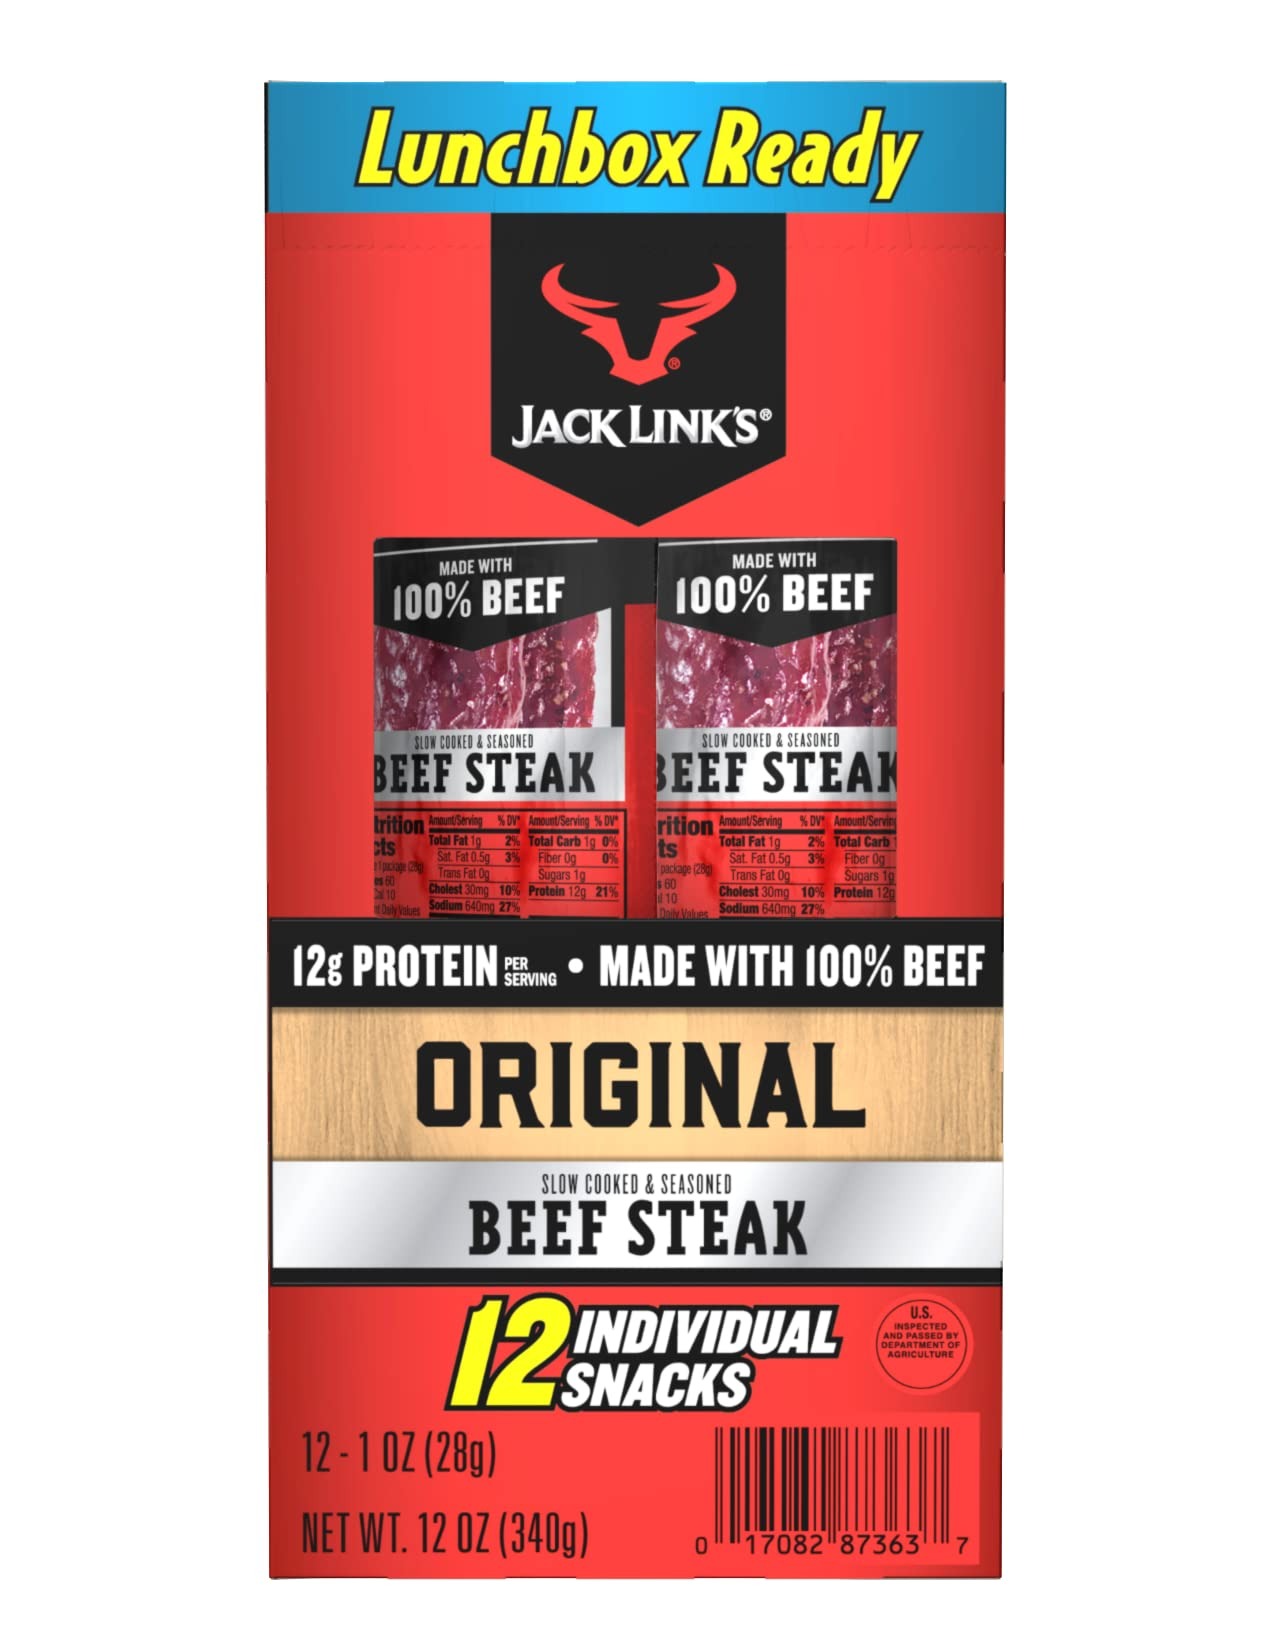
Item Name: Jack Link's Beef Steak, Original - Protein Snacks, Meat Snack with 12g of Protein, Made with 100% Beef, Individually Wrapped Bulk Snack Pack, Keto Friendly - 1 Oz. (12 Count)
Bullet Point 1: CONTAINS 12g OF PROTEIN: With 12g of protein per beef steak, Jack Link-s Beef Steaks are the protein snack you need to help you power thru your day wherever you are. They-re an epic meat snack for the family to chomp on
Bullet Point 2: 12 COUNT BULK SNACK PACK: This pack contains 12, 1 oz. single-serving steaks so you always have a tasty meat snack on hand. Pack in lunches, bring to work, or take hunting and camping to help power through anything the day might throw your way
Bullet Point 3: MADE WITH 100% BEEF: Jack Link-s beef steaks are made with 100% premium beef and our signature blend of seasonings. Perfect meat snack for any meat lover or anyone looking to add a bit of protein to their day. Great snack to keep in the office
Bullet Point 4: FULL ON FLAVOR: We (arguably) didn't invent meat snacks, we just created the flavor that put it on the map. Our Original Beef Steaks are marinated in a blend of spices and slow cooked over hardwood
Bullet Point 5: LUNCHBOX READY: Ready to eat beef steaks require no refrigeration and are a great way to get you or your kids protein. The perfect lunch snacks you can buy in bulk. No leftovers. In fact, we wouldn't be surprised if they all get eaten quickly
Value: 12.0
Unit: Ounce

Price: 16.99